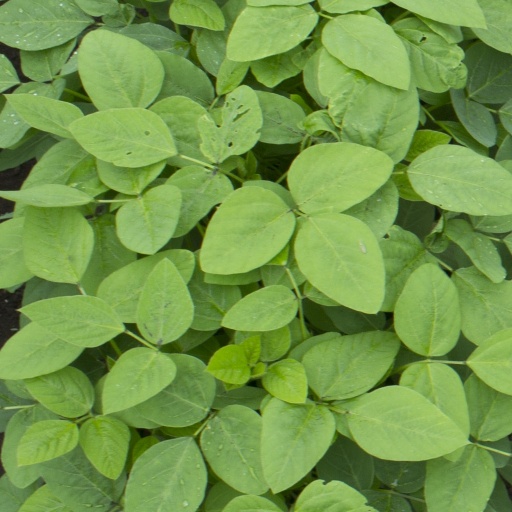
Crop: soybean